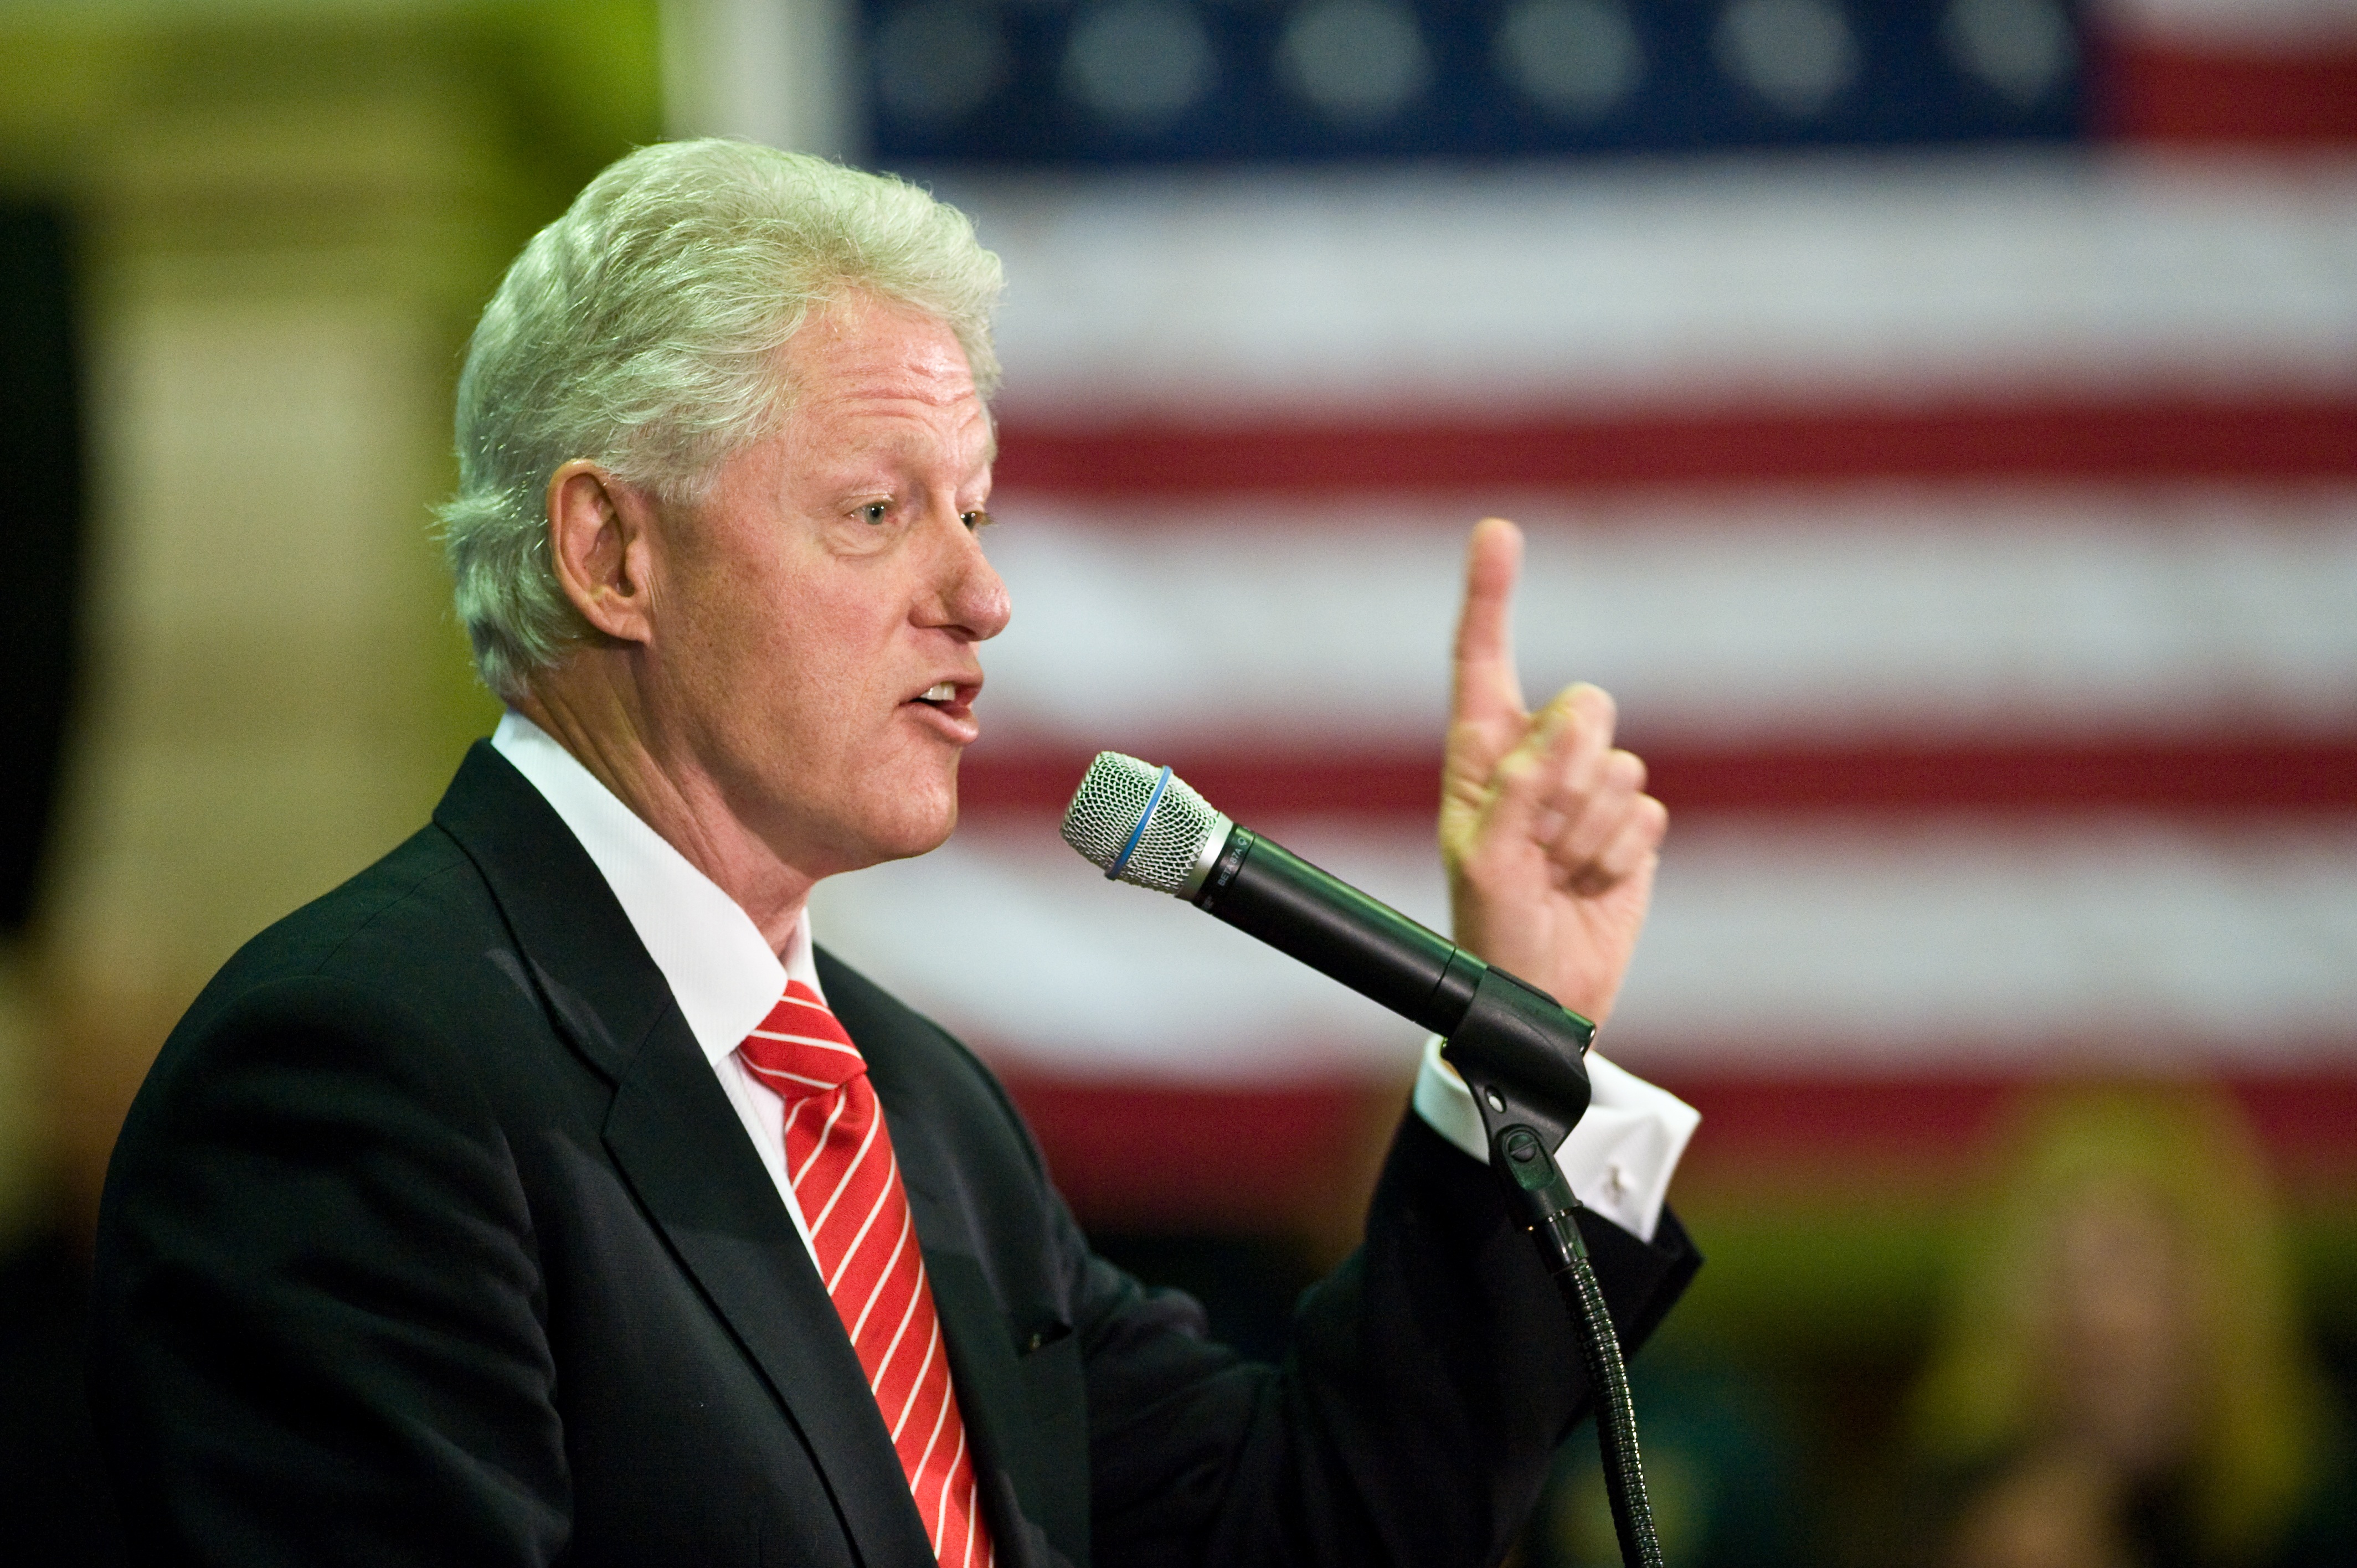
person, profession, president, speech, official, bill clinton, president bill clinton